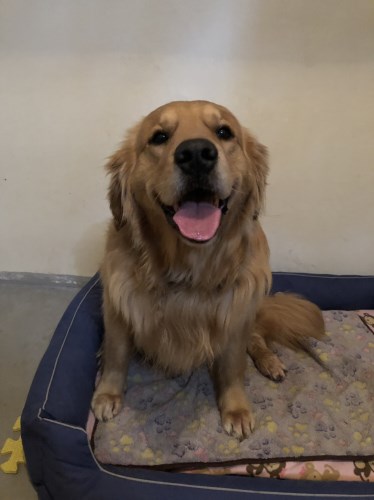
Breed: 5355-n000126-golden_retriever